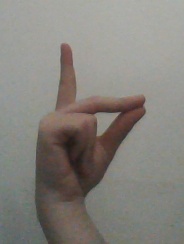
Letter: ta